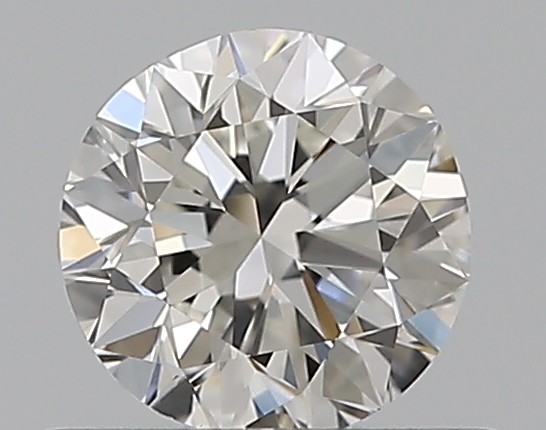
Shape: round
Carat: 0.5
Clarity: VVS1
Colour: G
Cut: GD
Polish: EX
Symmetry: GD
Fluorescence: N
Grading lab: GIA
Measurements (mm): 4.88 x 4.95 x 3.2